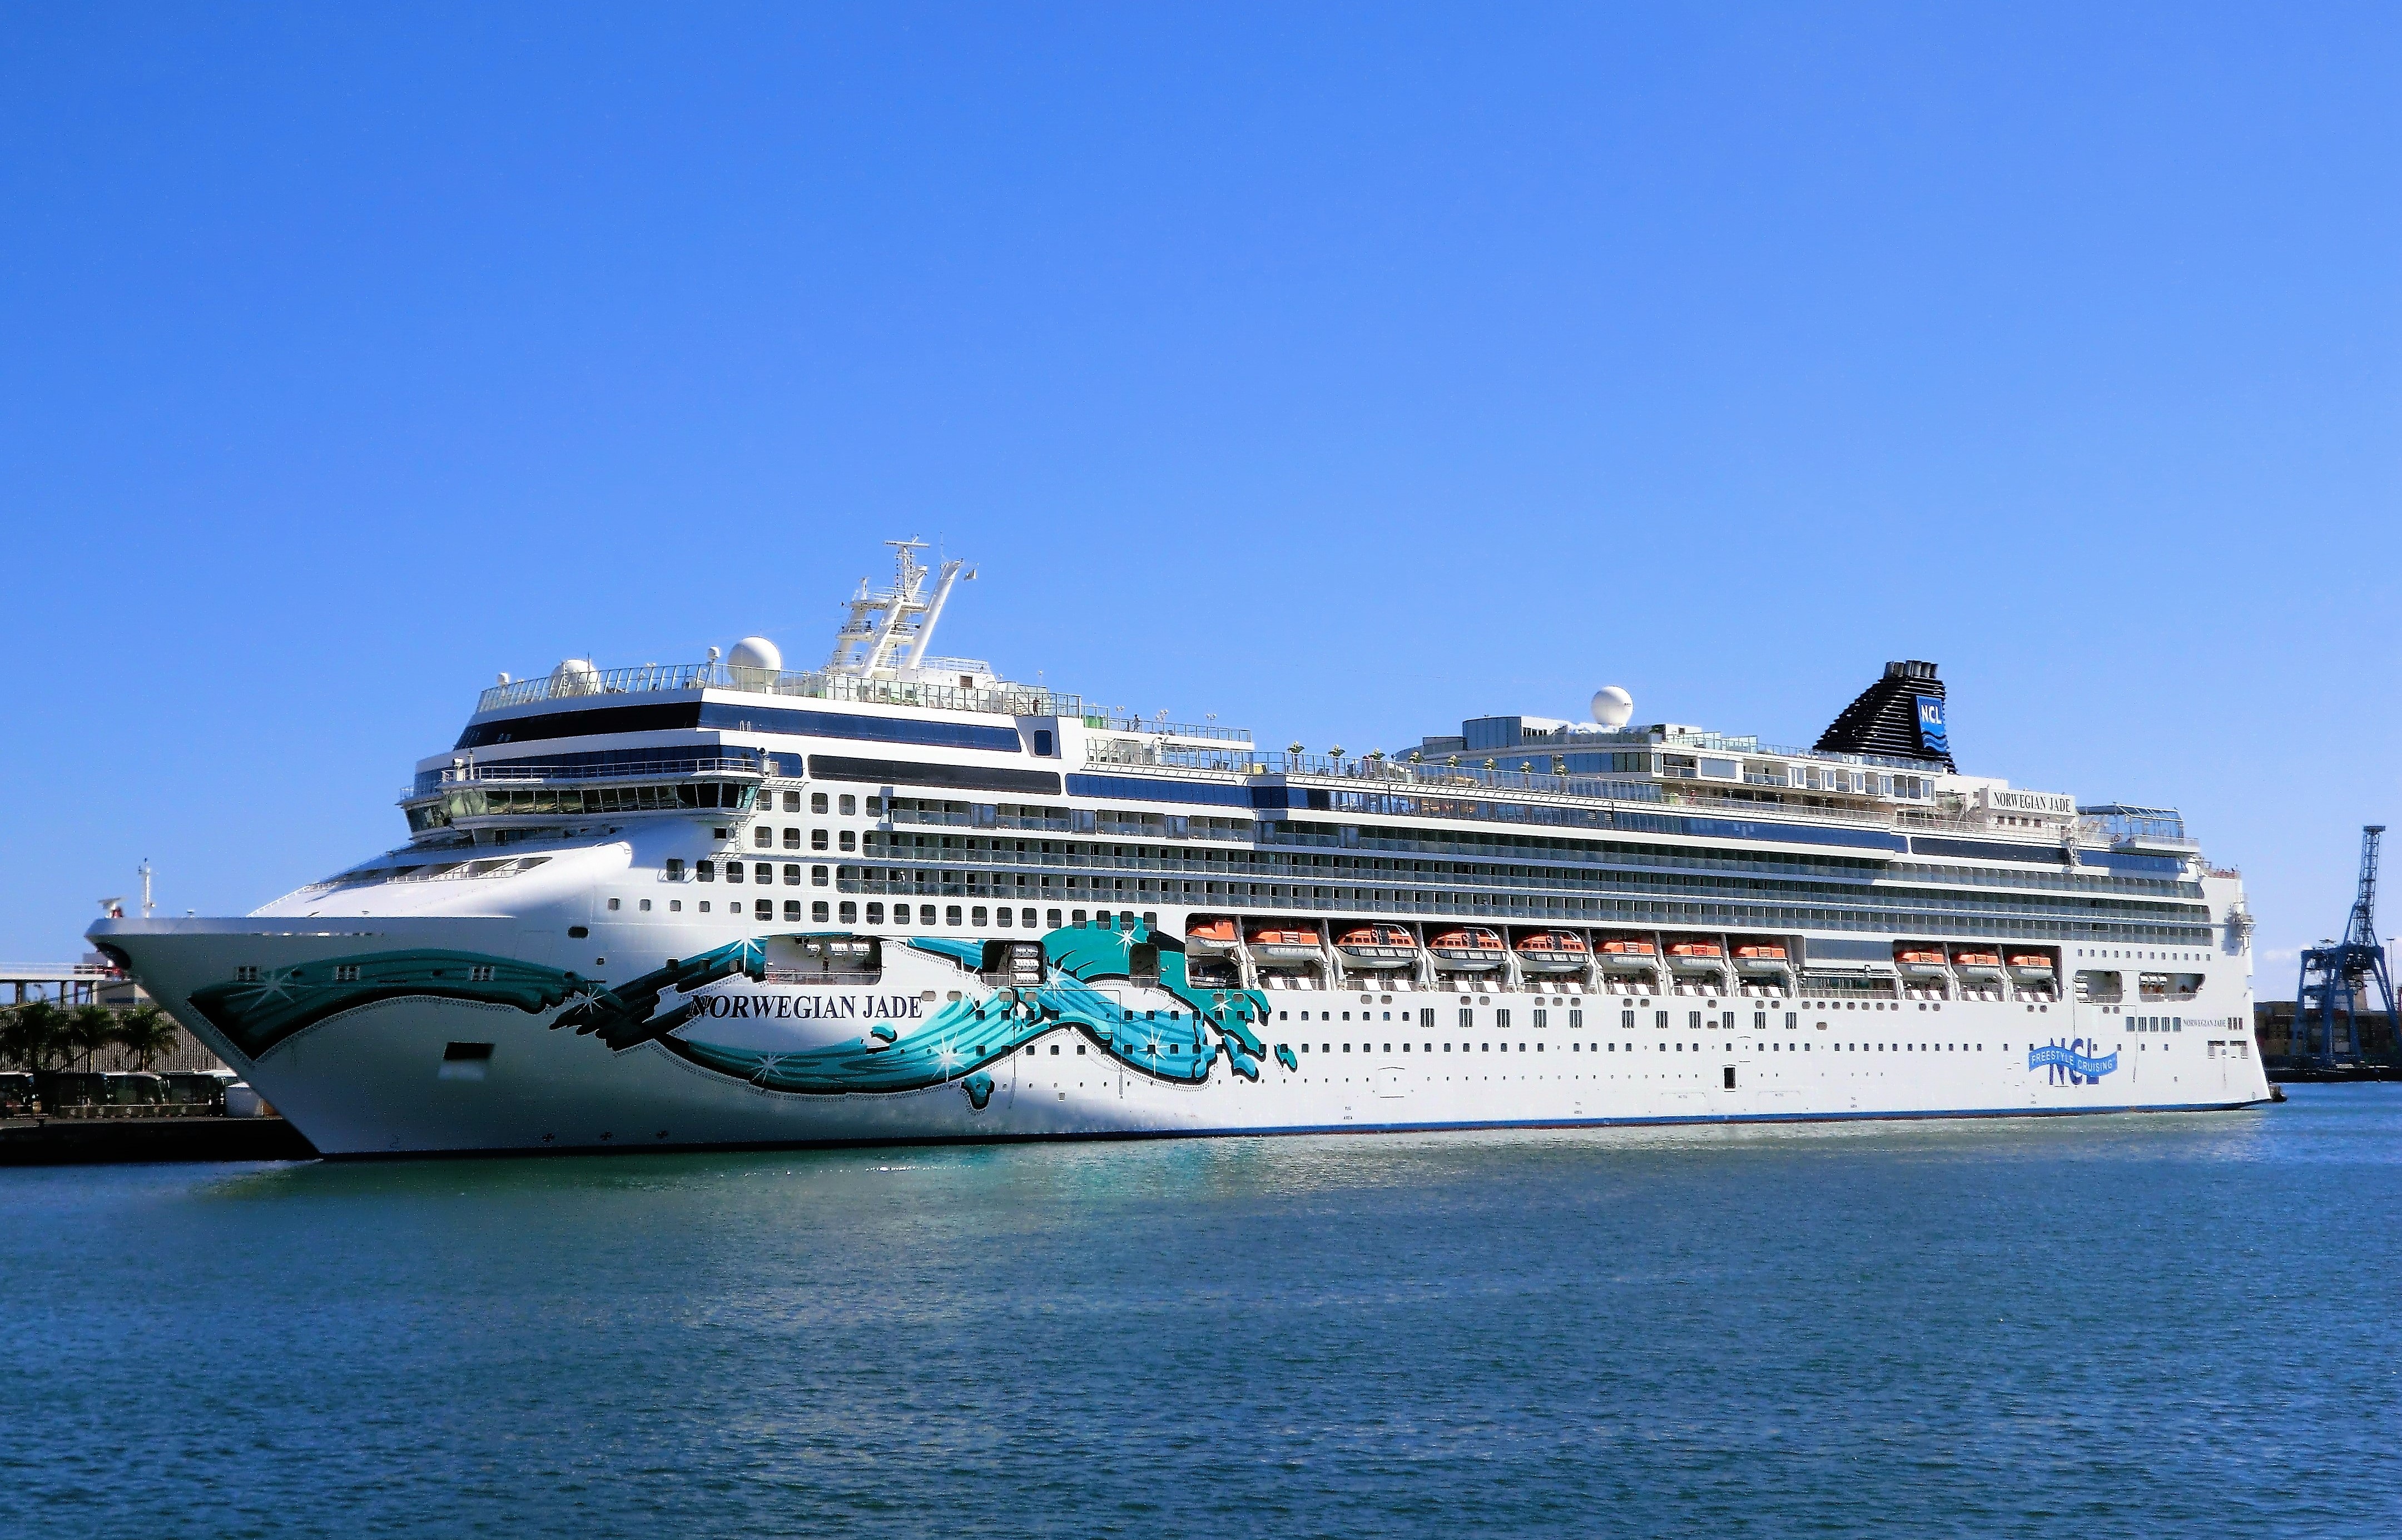
sea, boat, ship, transport, vehicle, yacht, holiday, cruise, ferry, caribbean, watercraft, cruise ship, cruise boat, motor ship, passenger ship, luxury yacht, freight transport, ocean liner